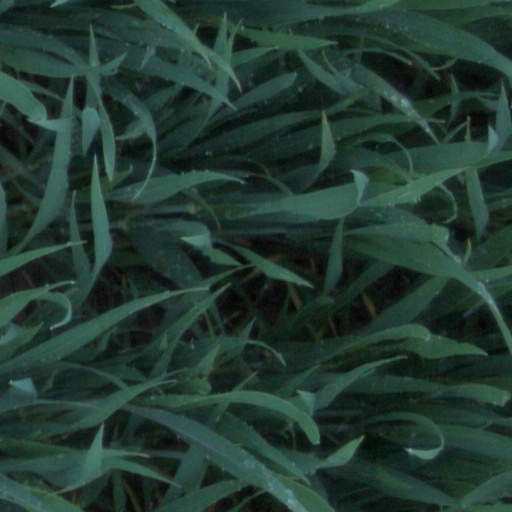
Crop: wheat